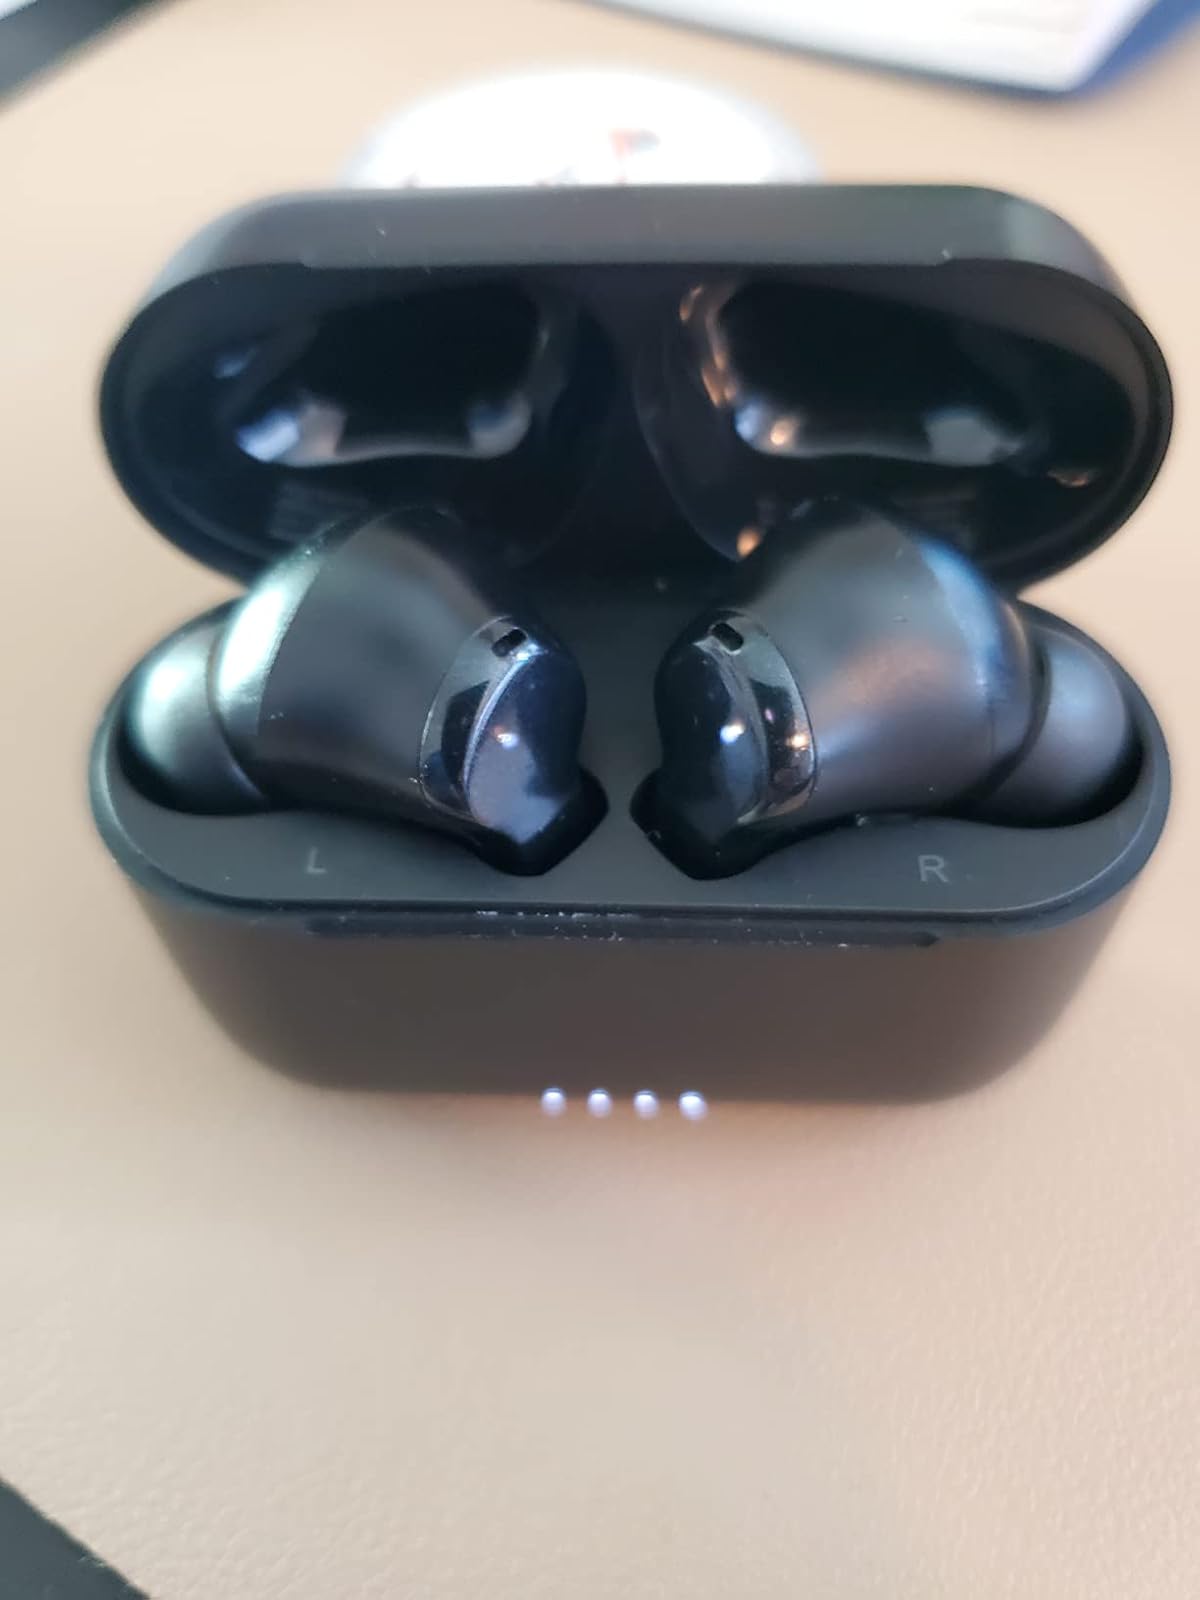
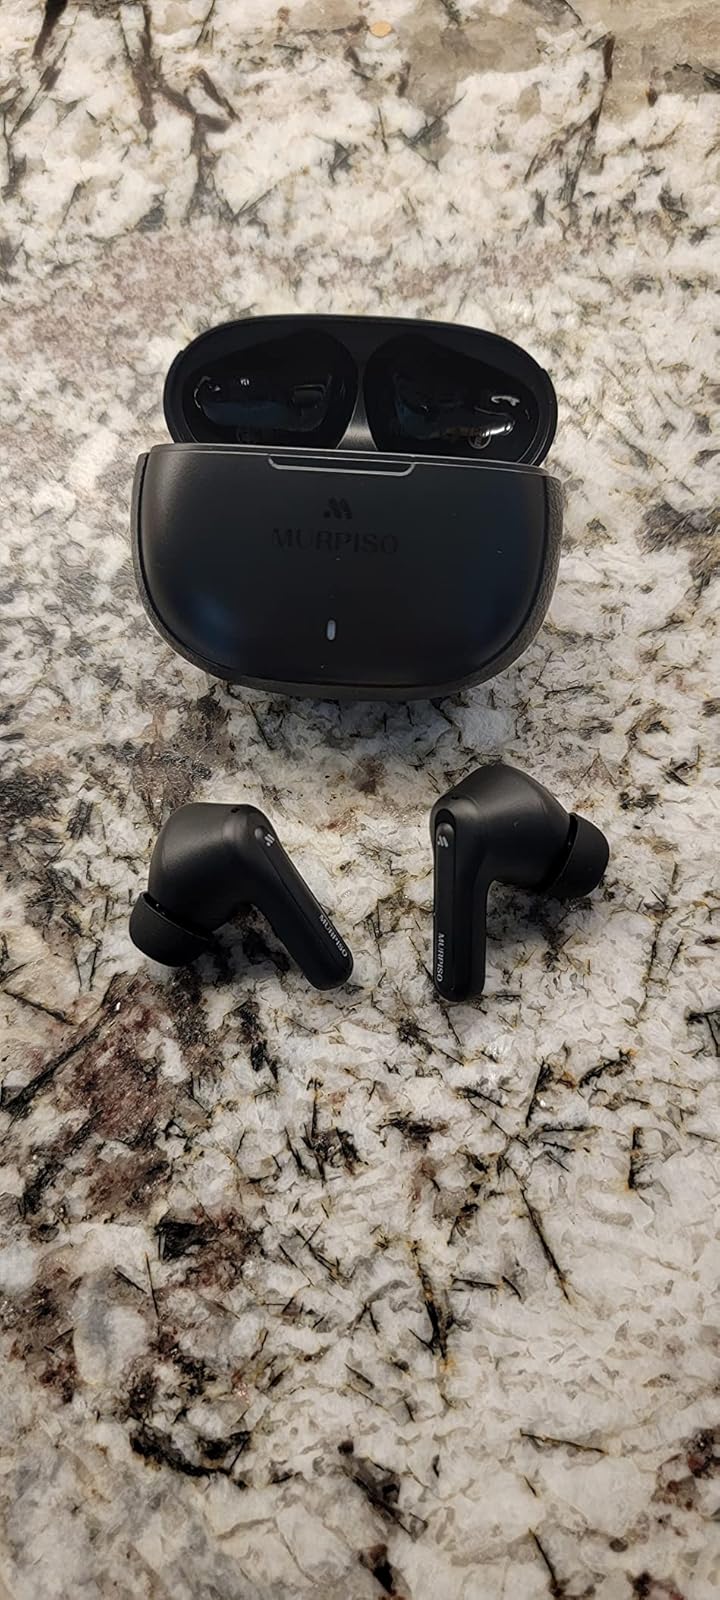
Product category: earbuds
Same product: no